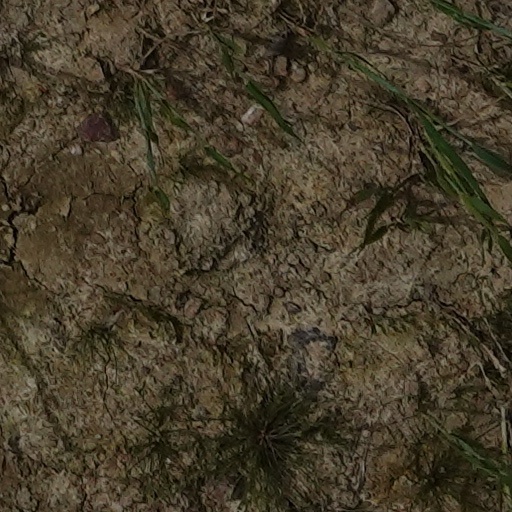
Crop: wheat